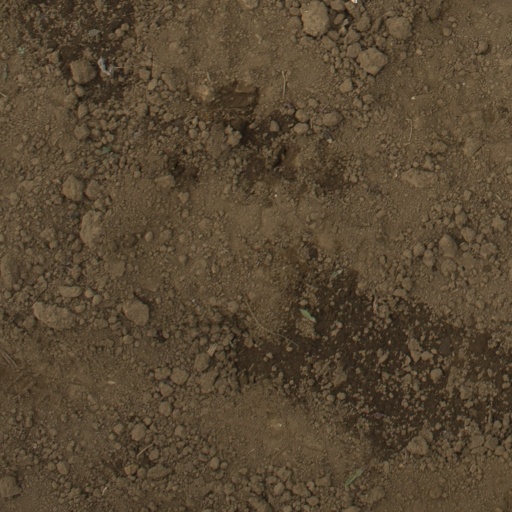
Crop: Jerusalem artichoke